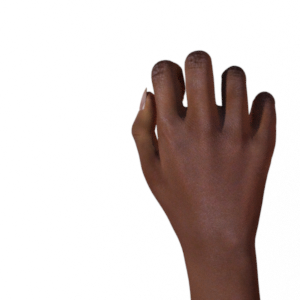
Label: rock